Analytic philosophy

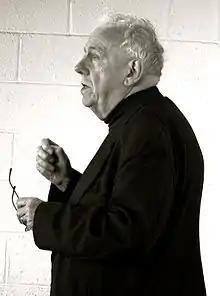
Alasdair MacIntyre

In his book "Fact, Fiction, and Forecast", Nelson Goodman introduced the "new riddle of induction", so-called by analogy with Hume's classical problem of induction. Goodman's famous example was to introduce the predicates grue and bleen. "Grue" applies to all things before a certain time "t", just in case they are green, but also just in case they are blue after time "t"; and "bleen" applies to all things before a certain time "t", just in the case they are blue, but also just in case they are green after time "t".